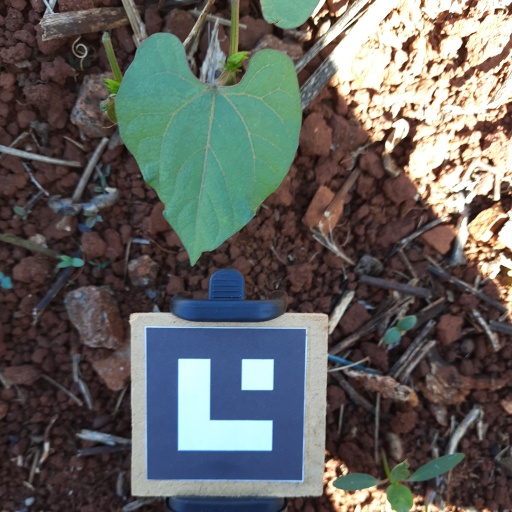
Observations: wavy surface, no eating holes, under shade